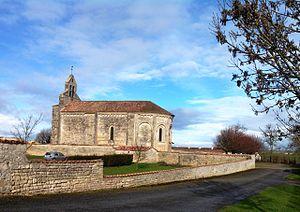
Église Saint-Étienne de Saint-Étienne-la-Cigogne
Saint-Étienne-la-Cigogne est une ancienne commune du Centre-Ouest de la France située dans le département des Deux-Sèvres en région Nouvelle-Aquitaine.